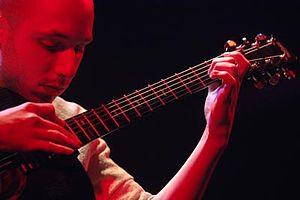
Erik Mongrain live au Club Soda de Montréal par Victor Diaz Lamich Italiano: Erik Mongrain da Victor Diaz Lamich
Victor Diaz Lamich est un photographe professionnel québécois d'origine chilienne.